Siem Reap

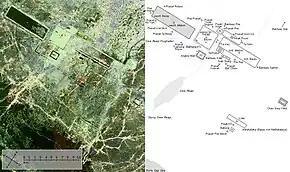
Satellite view of Siem Reap (to the left in the satellite image) in relation to Angkor archaeological sites such as Angkor Wat and Angkor Thom

Tourism is a very important aspect of the economy of Siem Reap: it was estimated in 2010 that over 50% of jobs in the town were related to the tourism industry. The city has seen a massive increase in tourist arrivals in the decades since the end of the Khmer Rouge era, and businesses centered on tourism have flourished due to the tourism boom. Visitor numbers were negligible in the mid-1990s, but by 2004, over half a million foreign visitors had arrived in Siem Reap Province that year, approximately 50% of all foreign tourists in Cambodia. By 2012, tourist numbers had reached over two million.